Scotland in the Early Middle Ages

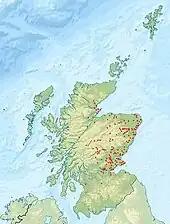
Map showing the distribution of Pit- place names in Scotland, thought to indicate Pictish settlement

Modern Scotland is half the size of England and Wales in area, but with its many inlets, islands and inland lochs, it has roughly the same amount of coastline at 4,000 miles. Only a fifth of Scotland is less than 60 metres above sea level. Its east Atlantic position means that it experiences heavy rainfall, especially in the west. This encouraged the spread of blanket peat bog, the acidity of which, combined with high levels of wind and salt spray, made most of the islands treeless. The existence of hills, mountains, quicksands and marshes made internal communication and conquest extremely difficult and may have contributed to the fragmented nature of political power. The Early Middle Ages were a period of climate deterioration, with a drop in temperature and an increase in rainfall, resulting in more land becoming unproductive.